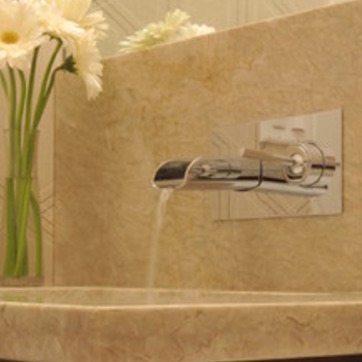
Material: metal